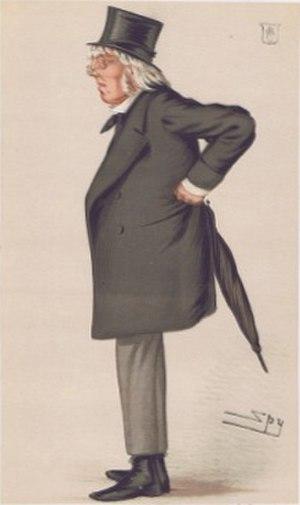
Sir Francis Hastings Doyle, né le 21 août 1810 à Tadcaster, Yorkshire et mort le 8 juin 1888 à Londres, 2ᵉ baronnet, est un avocat, poète et professeur anglais.